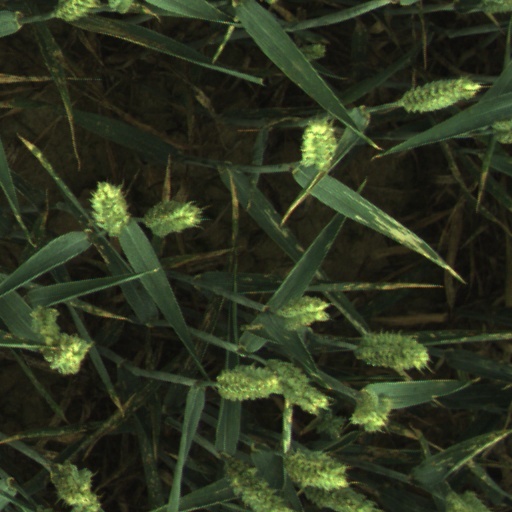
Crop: wheat